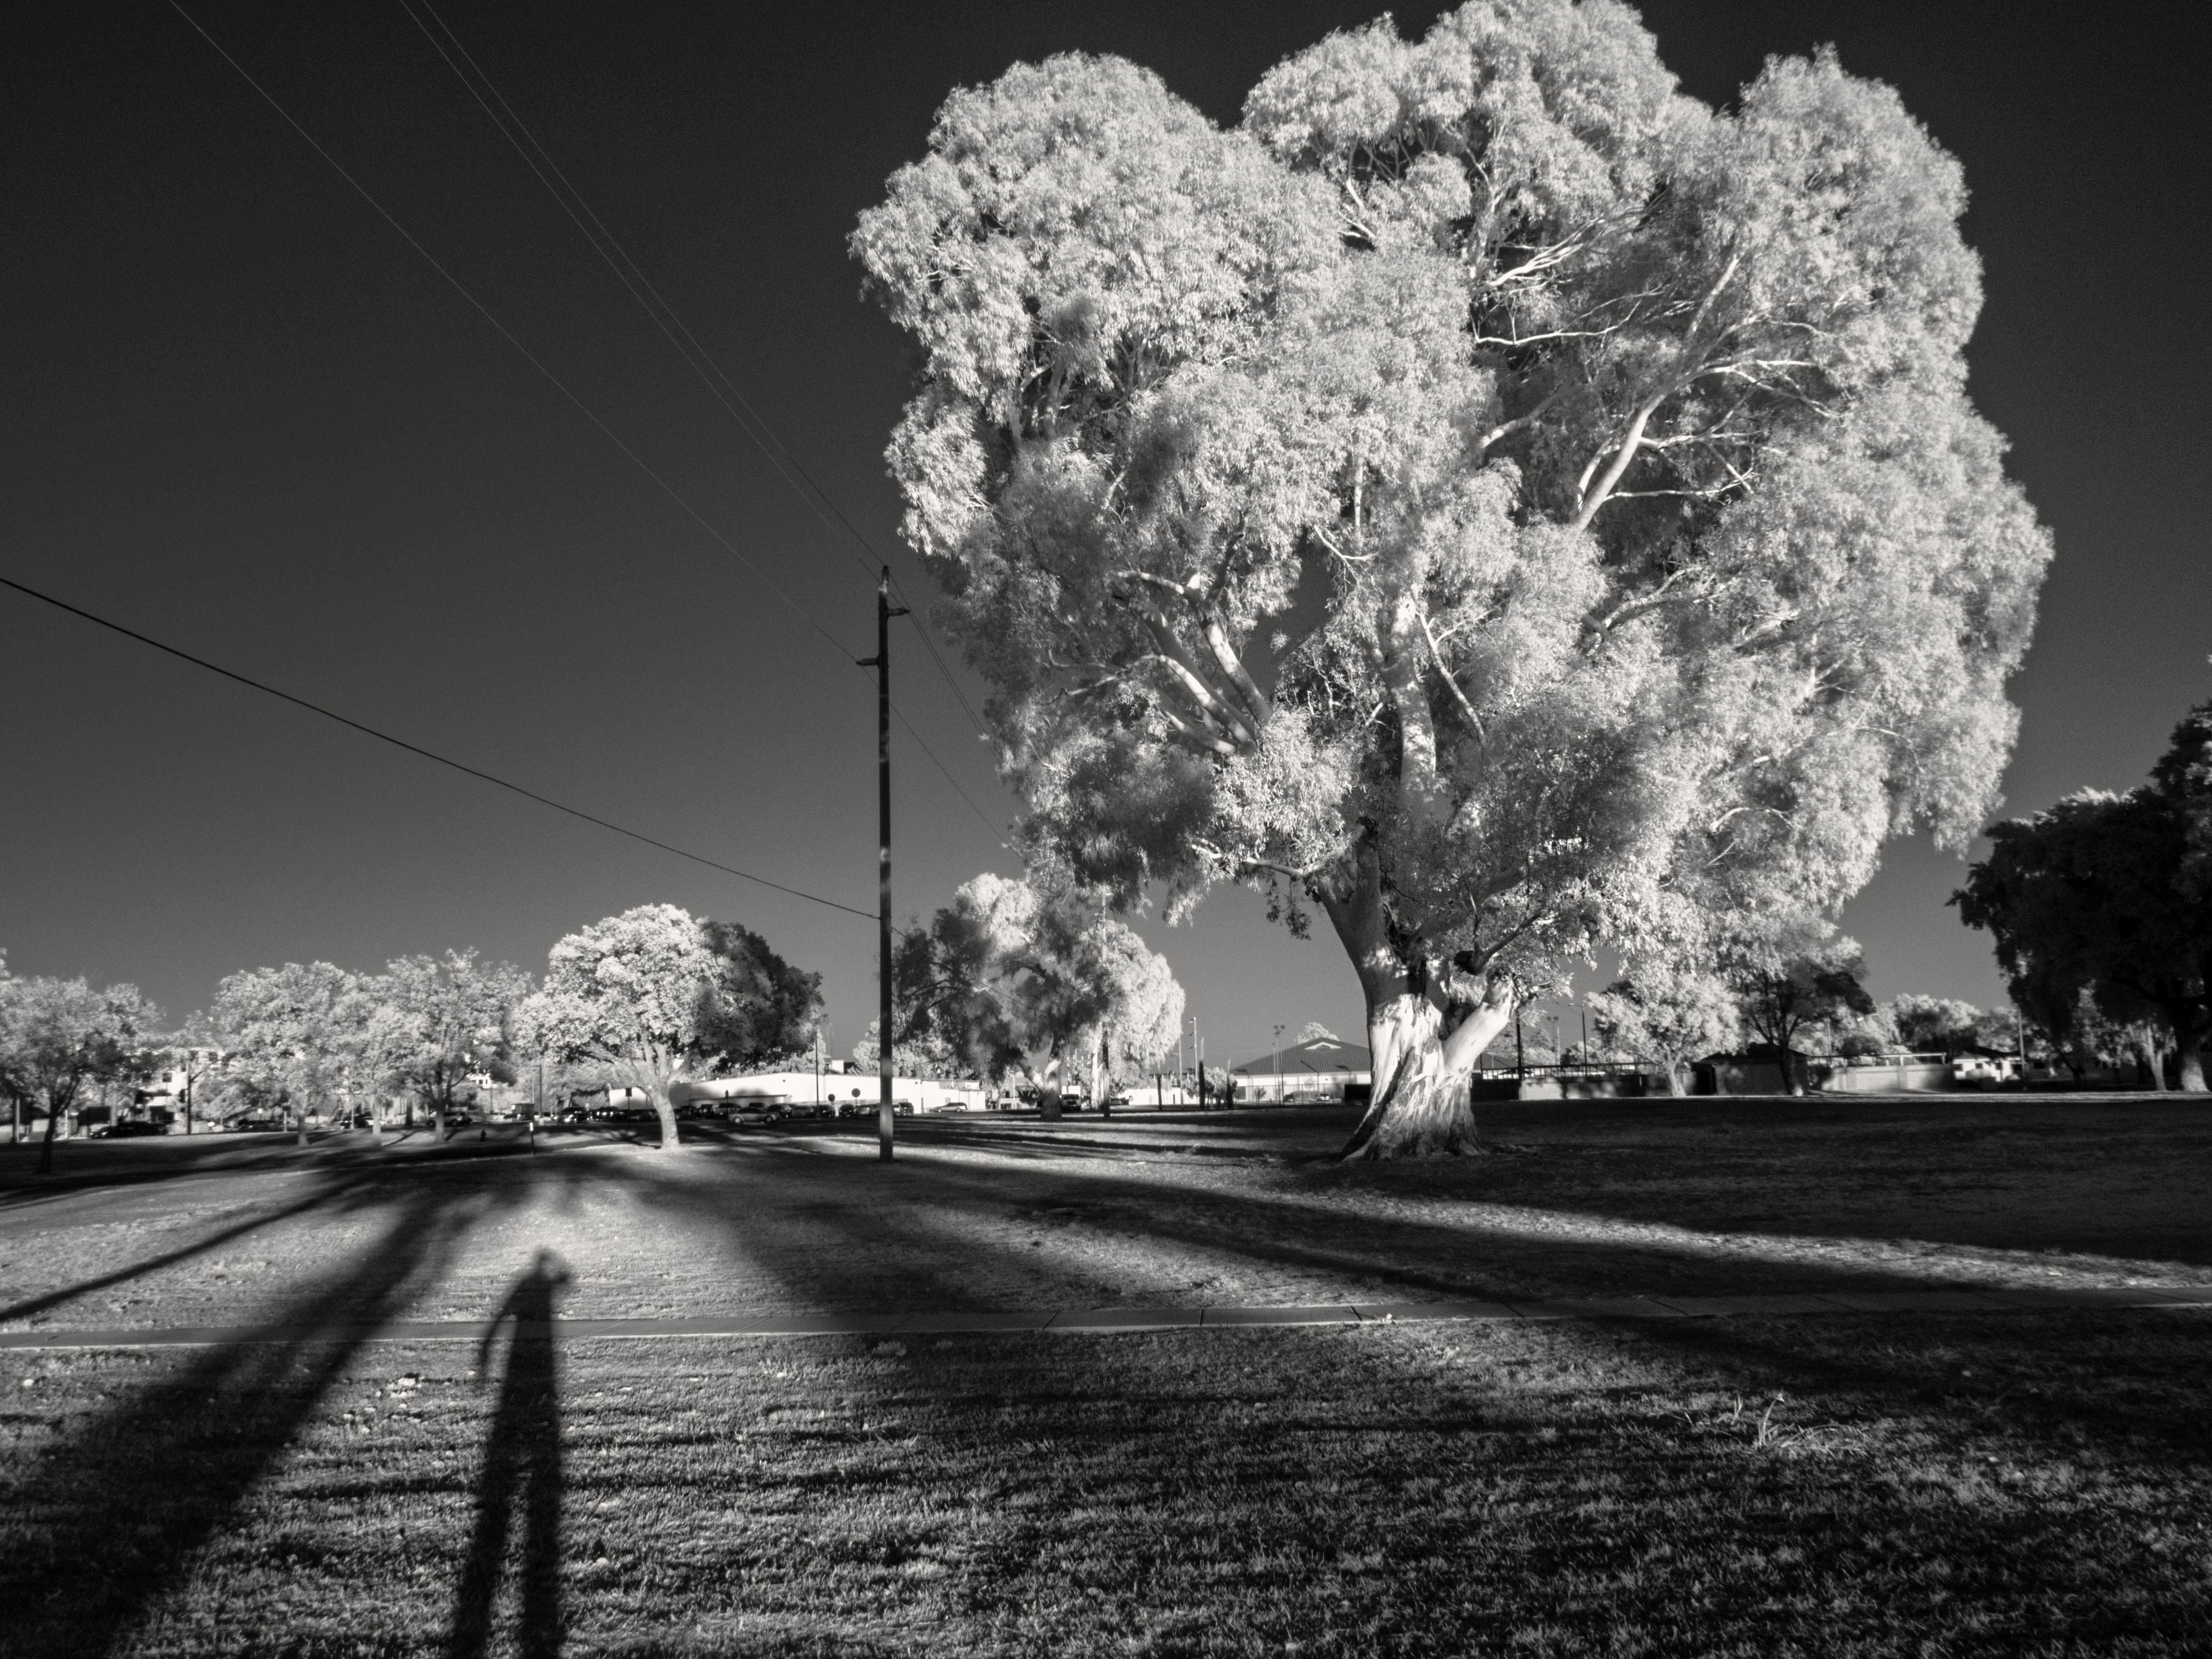
tree, snow, winter, light, cloud, black and white, plant, sky, white, night, photography, sunlight, flower, frost, dark, shadow, darkness, black, monochrome, season, 2015, 365, infrared, 3652015imstillstanding, monochrome photography, woody plant